Music of the Final Fantasy series

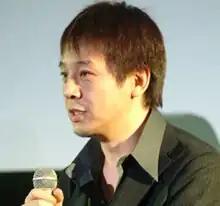
Hitoshi Sakimoto was the lead composer of "Final Fantasy Tactics" and "Final Fantasy XII".

"Final Fantasy X" (2001) marked the first time in the series' history that Uematsu was not the sole composer for the soundtrack. Released on the PlayStation 2, the score was assisted by Masashi Hamauzu and Junya Nakano. Uematsu contributed 51 tracks, Hamauzu contributed 20 tracks and Nakano contributed 18 tracks to the game. The two other composers were chosen for the soundtrack based on their ability to create music that was different from Uematsu's while still working together. The discography for the game includes the soundtrack album, piano, and vocal arrangement albums, and an EP of tracks by Uematsu inspired by the game. The theme song for the game, "Suteki da ne", which translates to "Isn't it Wonderful?", was written by Nobuo Uematsu and Kazushige Nojima and was sung by Japanese folk singer Ritsuki Nakano, known as "Rikki", whom the music team contacted while searching for a singer whose music reflected an Okinawan atmosphere. "Suteki da ne" is sung in its original Japanese form in both the Japanese and English versions of "X", and was released as a single.